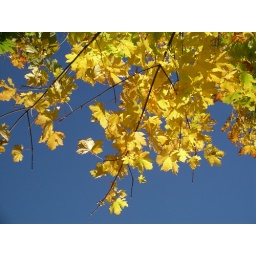
Nice colours, Yellow, orange and red maple leaves against a clear blue sky.